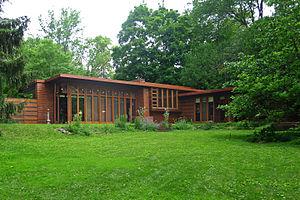
La première maison Jacobs de Herbert et Katherine, communément appelée Jacobs I, est une maison individuelle familiale située dans le Wisconsin. Conçue par l'architecte américain Frank Lloyd Wright, elle fut construite en 1937 et est considérée par beaucoup comme étant la première maison du style « usonian »